Maria Theresa

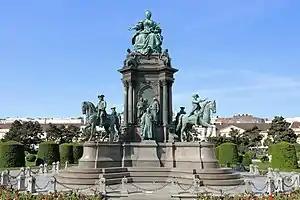
Maria Theresa Monument on the Maria-Theresien-Platz in Vienna, Austria

Maria Theresa endeavoured to increase the living standards and quality of life of the people, since she could see a causal link between peasant living standards, productivity and state revenue. The Habsburg government under her rule also tried to strengthen its industry through government interventions. After the loss of Silesia, they implemented subsidies and trade barriers to encourage the move of Silesian textile industry to northern Bohemia. In addition, they cut back guild privileges, and internal duties on trade were either reformed or removed (such as the case for the Austrian-Bohemian lands in 1775).